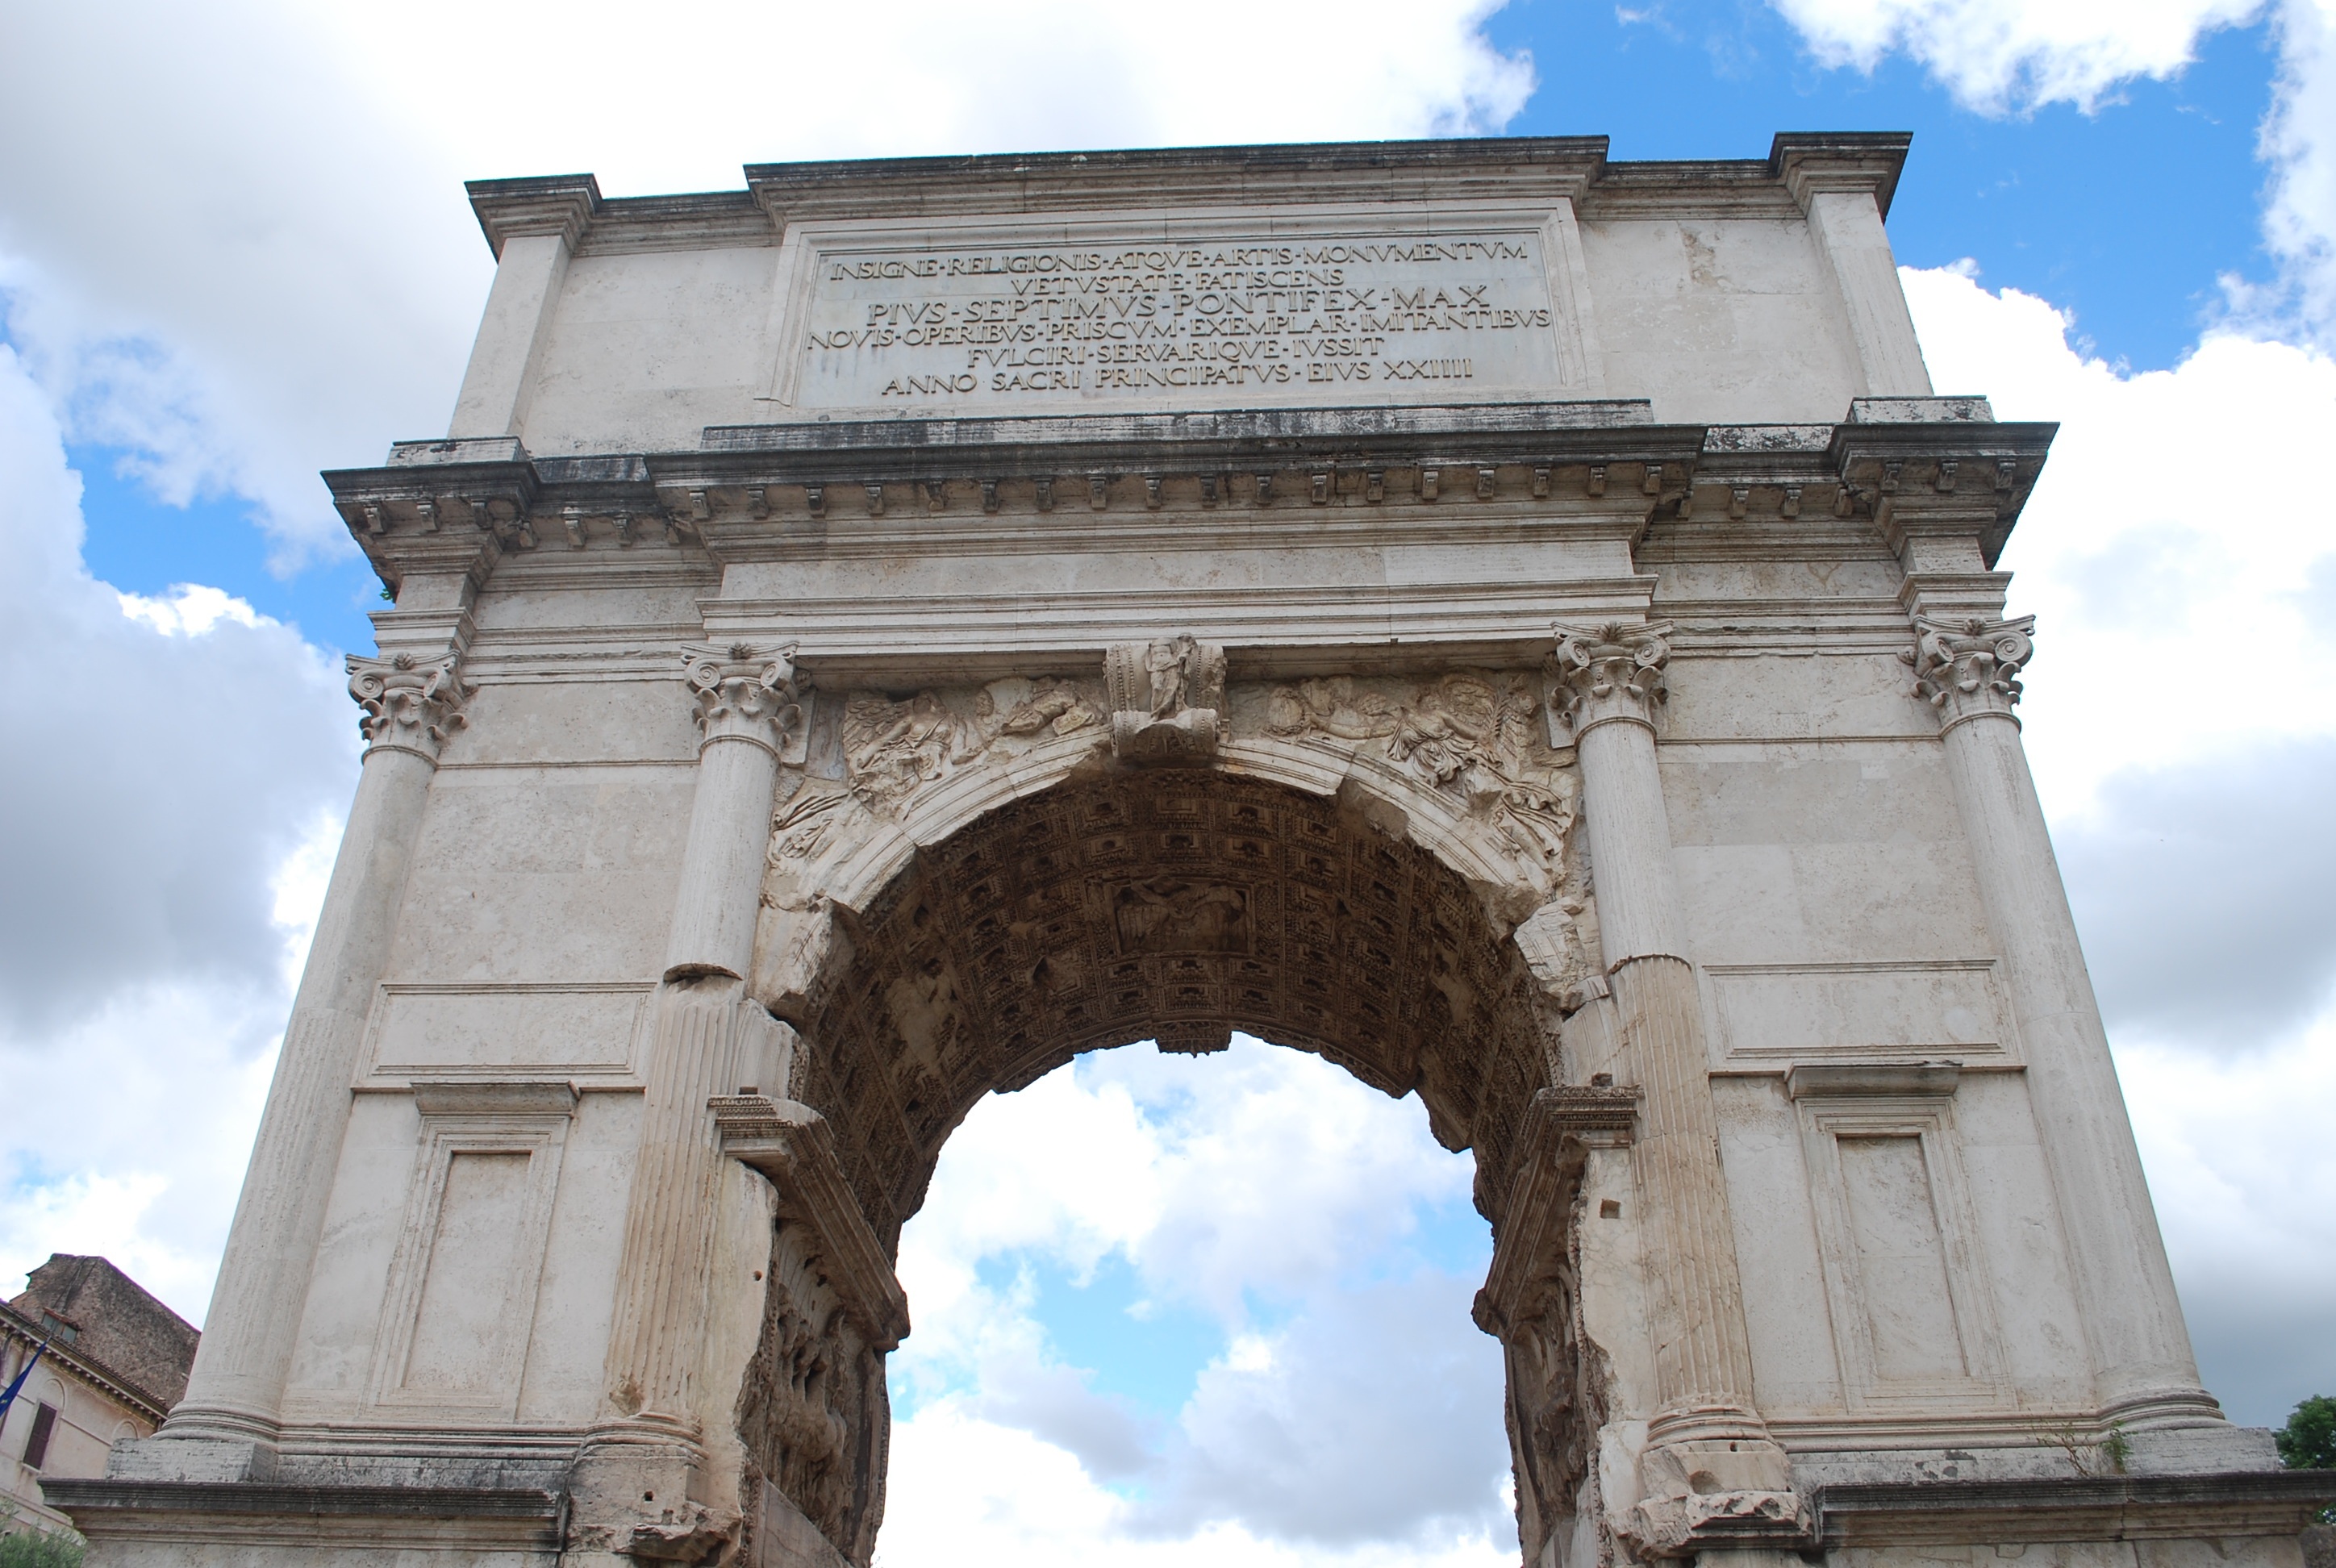
architecture, structure, monument, statue, arch, column, tower, landmark, italy, facade, tourism, rome, ruins, roman, coliseum, triumphal arch, ancient history, ancient roman architecture